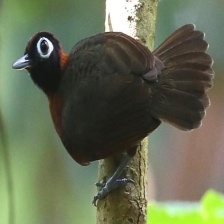
Species: ANTBIRD
Scientific name: THAMNOPHILIDAE